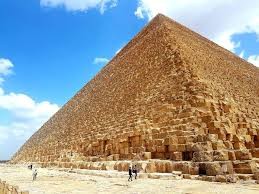
Landmark: Pyramids of Giza